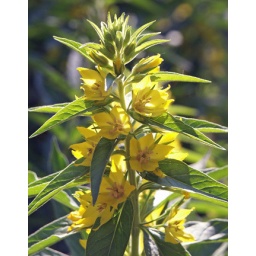
Stretching to the sky in our backyard is this pretty yellow flower.